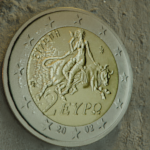
Coin value: 2euro
Country: gr
Edition: standard